Nafir

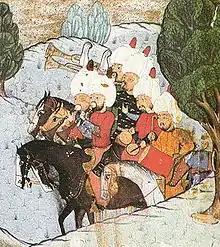
Mehterhâne, Ottoman miniature circa 1568. The musicians play two zurna, two spiral trumpets ("boru"), a cylinder drum "davul" and a pair of kettle drums ("nakkare"). In 1529, the “Turkish field clamor” reached Vienna for the first time.

It stands for "‘trumpet’, ‘pipe’, ‘flute’, ‘sound’ or ‘noise’, and also as ‘men in flight’ or ‘an assembly of men for warlike or political action.’".